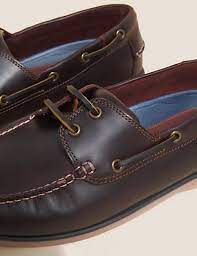
Label: Boat